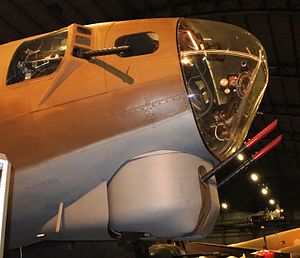
Boeing B-17 Flying Fortress / Specificationer (B-17G)
B-17G bevæbning i næsen.
Boeing B-17 Flying Fortress er et firemotors tungt bombefly, udviklet i 1930erne for United States Army Air Corps. Det konkurrerede imod firmaerne Douglas og Martin for en kontrakt på at bygge 200 bombefly. Boeings model havde bedre specifikationer end begge konkurrenterne, og overtraf USAACs krav til flyet. Selv om Boeing tabte kontrakten fordi prototypen havarerede, bestilte USAAC yderligere 13 stk. B-17 til yderligere evaluering. Fra sin introduktion i 1938, blev B-17 Flying Fortress videreudviklet igennem adskillige designforbedringer, og endte med at blive verdens tredjemest producerede bombefly, efter B-24 og multirolle-flyet Ju 88.